New Zealand mud snail

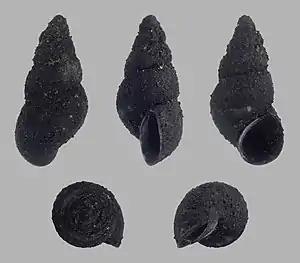
Shell with the typical black earthy coat

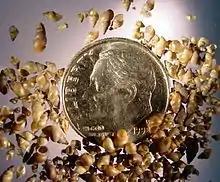
A group of mudsnails of all growth sizes from juvenile to adults, compared to an American 10 cent coin, which is 18 mm in diameter.

The shell of "Potamopyrgus antipodarum" is elongated and has dextral coiling, with 7 to 8 whorls. Between whorls are deep grooves. Shell colors vary from gray and dark brown to light brown. The average height of the shell is approximately 5 mm (formula_1 in); maximum size is approximately 12 mm (formula_2 in). The snail is usually 4–6 mm in length in the Great Lakes, but grows to 12 mm in its native range. It is an operculate snail, with a 'lid' that can seal the opening of its shell. The operculum is thin and corneus with an off-centre nucleus from which paucispiral markings (with few coils) radiate. The aperture is oval and its height is less than the height of the spire. Some morphs, including many from the Great Lakes, exhibit a keel in the middle of each whorl; others, excluding those from the Great Lakes, exhibit periostracal ornamentation such as spines for anti–predator defense.